Workplace exposure monitoring

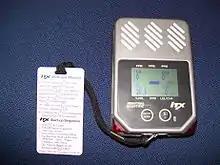
A multi-gas monitor with an instruction card

Electronic direct-read instruments for gases include photoionization detectors, infrared analyzers, and gas monitors. For dust and particulates, instruments include aerosol photometers and condensation particle counters. Handheld electronic monitors give instantaneous readouts, but can experience interference from similar compounds, and the user must be knowledgeable enough to calibrate the device, and interpret its results with the specific device's limitations in mind. Fixed air monitors do not require an operator and can be left on continuously. Electronic instruments may be designed to detect one or several gasses.